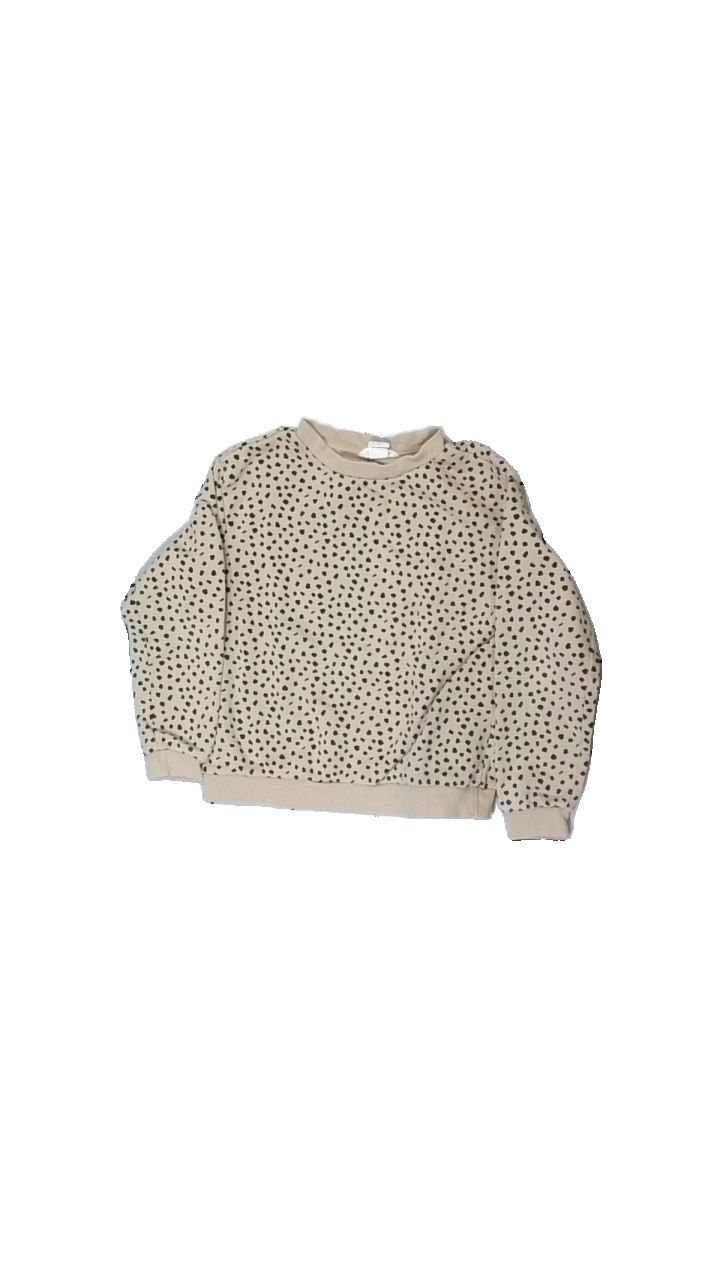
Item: Sweater (Children)
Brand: H&m
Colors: Beige, Black
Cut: Regular
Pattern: Animal print
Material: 85% cotton, 15% polyester
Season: All
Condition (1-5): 2
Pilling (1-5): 2
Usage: Export
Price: <50